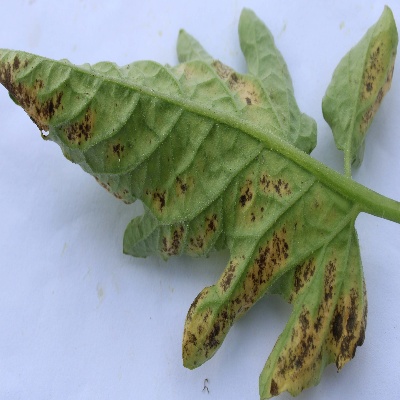
Crop: Tomato
Condition: verticulium wilt